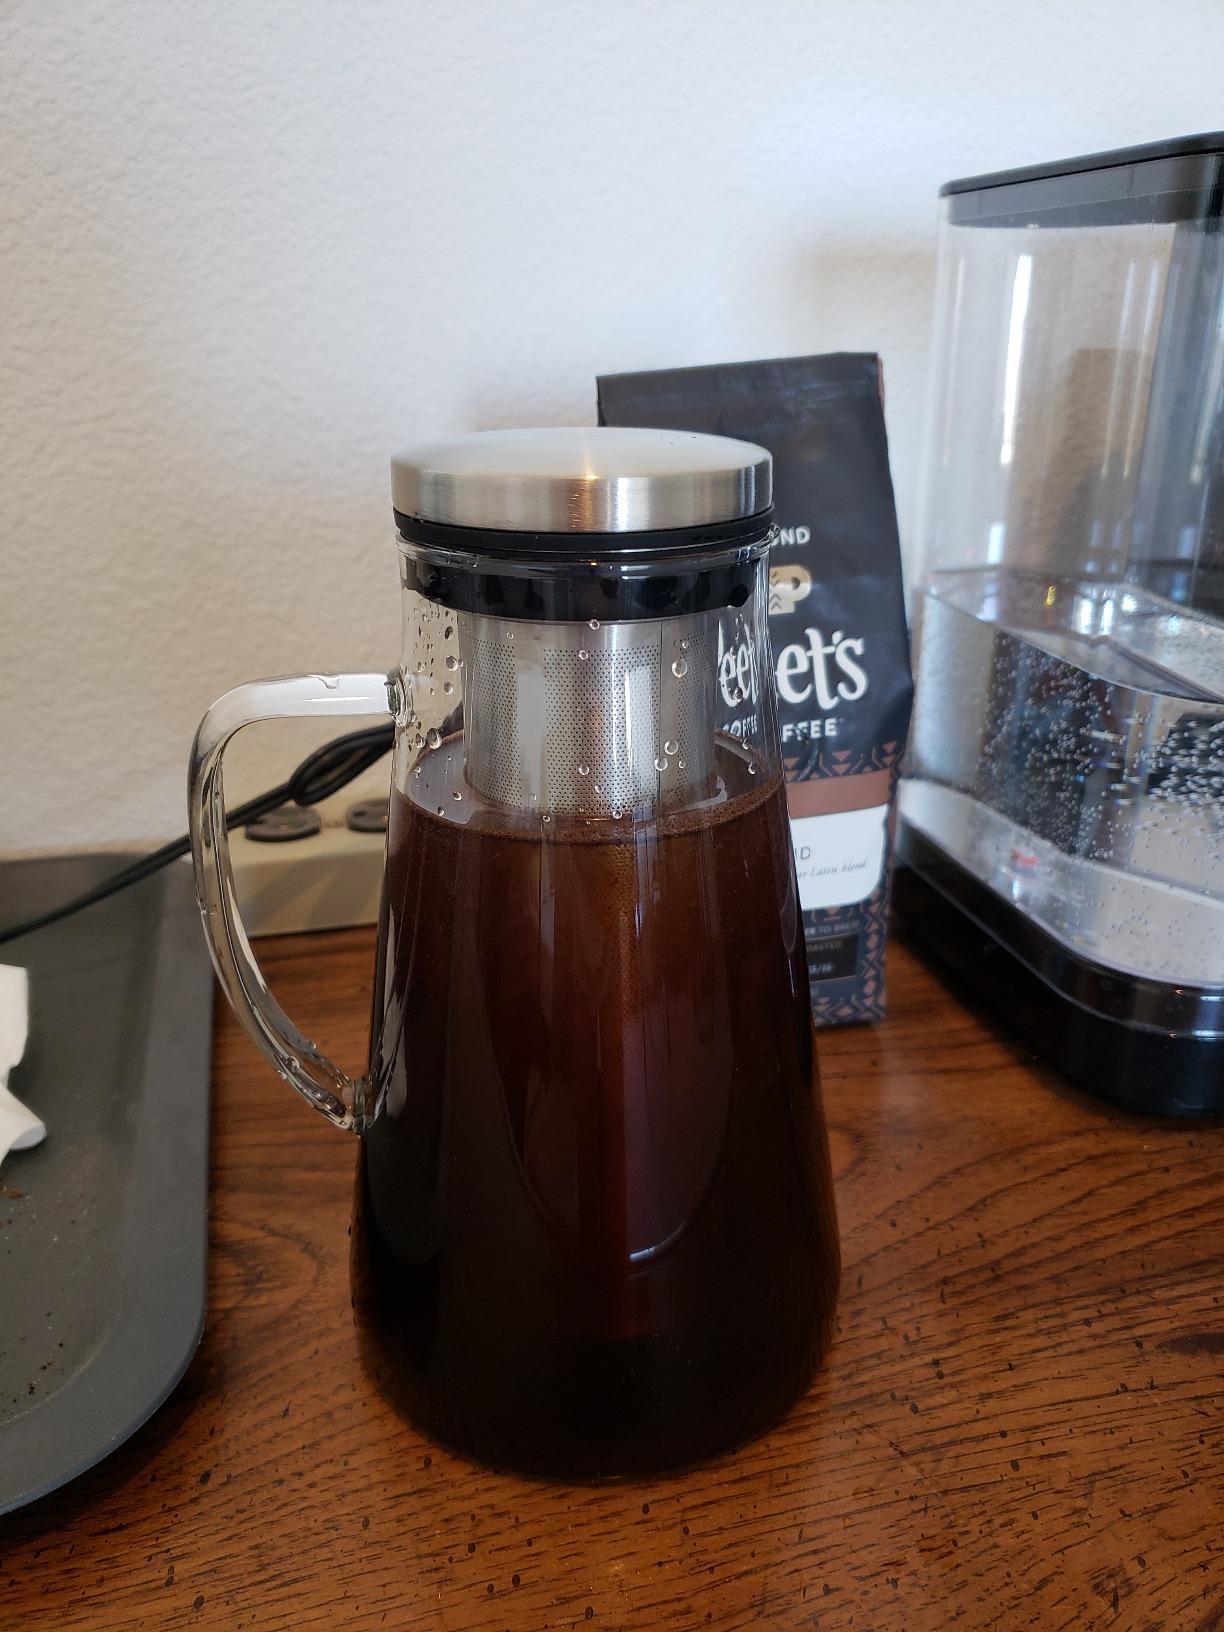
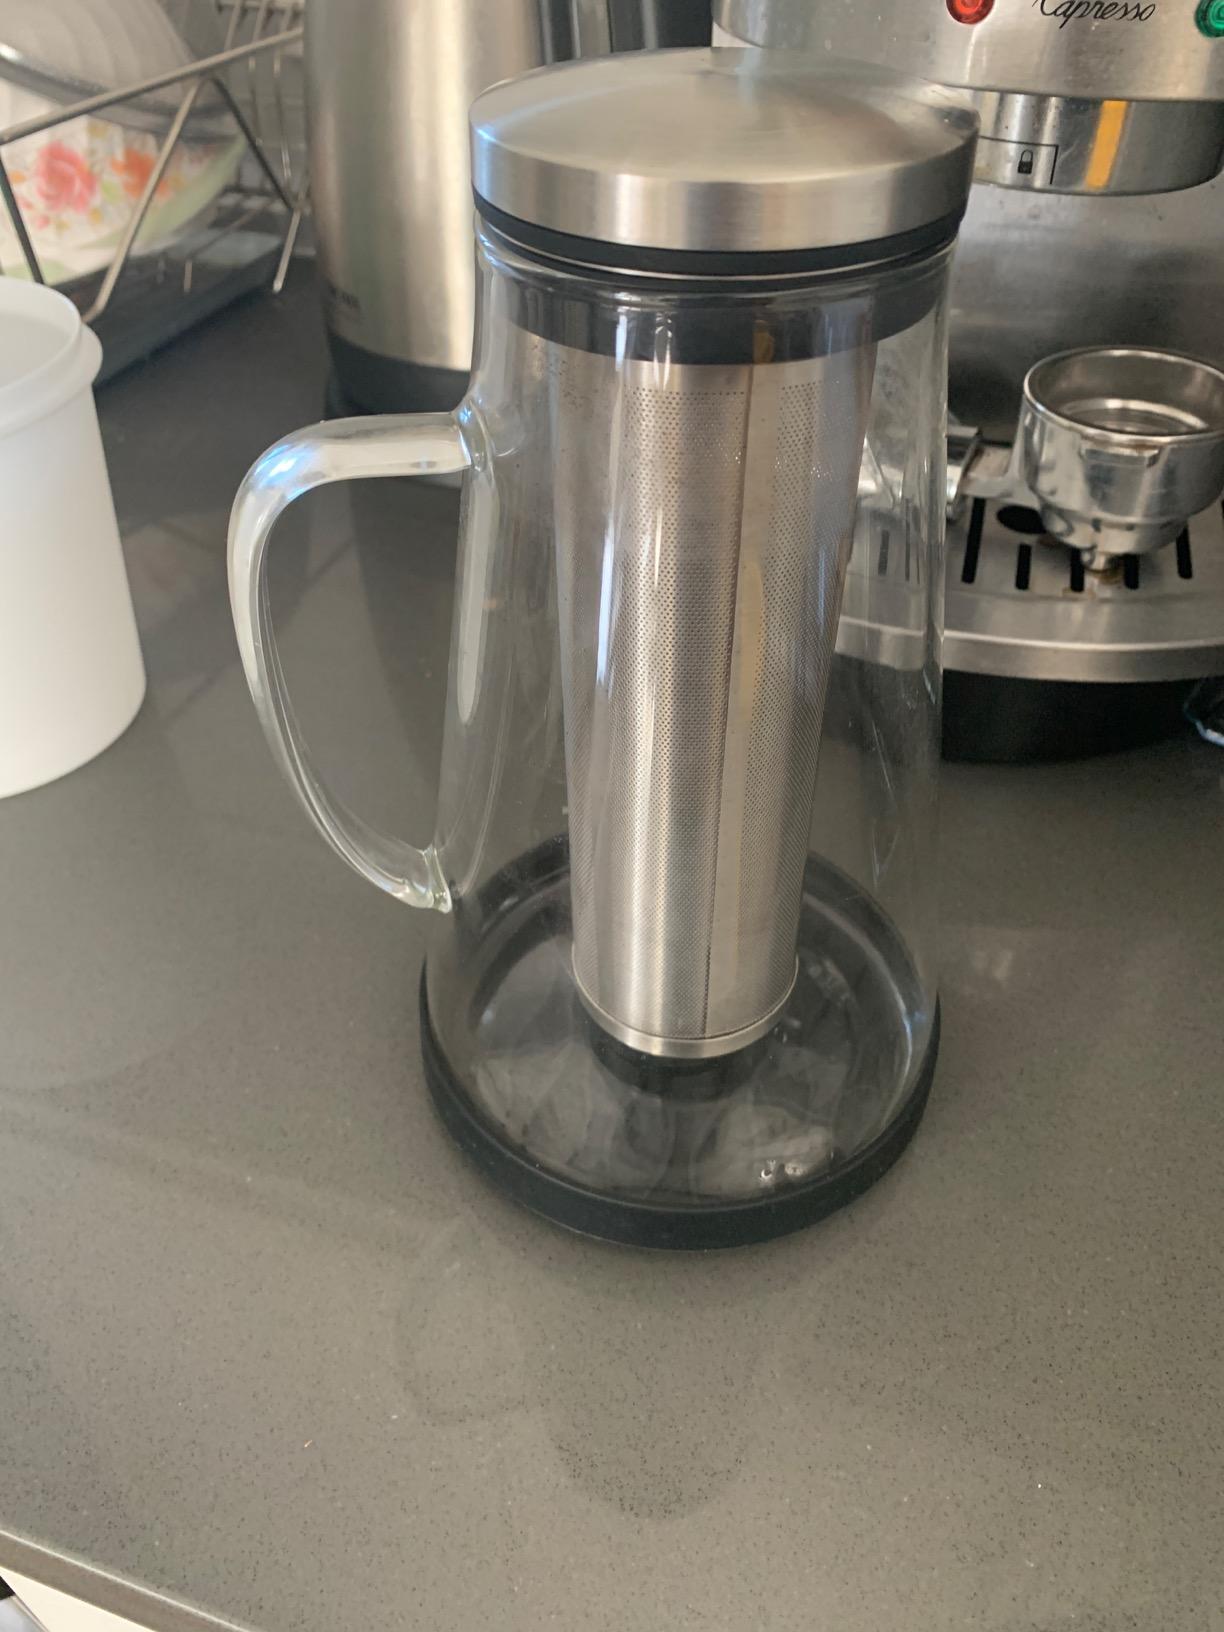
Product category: items_tea
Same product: yes